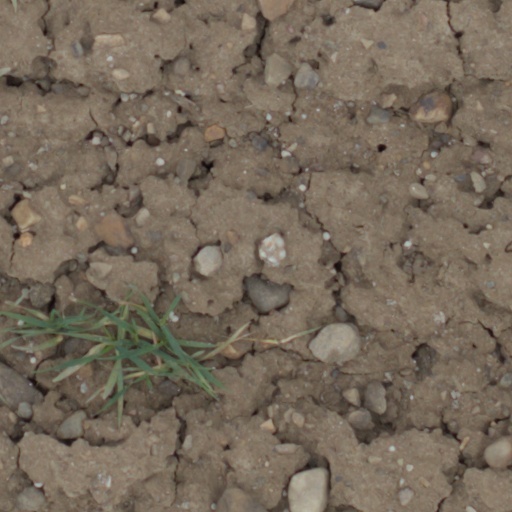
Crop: wheat